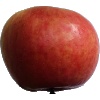
Label: Apple Crimson Snow 1